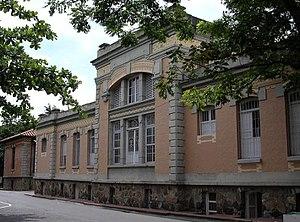
L’Hôpital universitaire San Vicente de Paúl est un hôpital privé de Medellín, en Colombie. Organisé en organisme à but non lucratif, il est le centre d'enseignement hospitalier le plus important du département d'Antioquia.